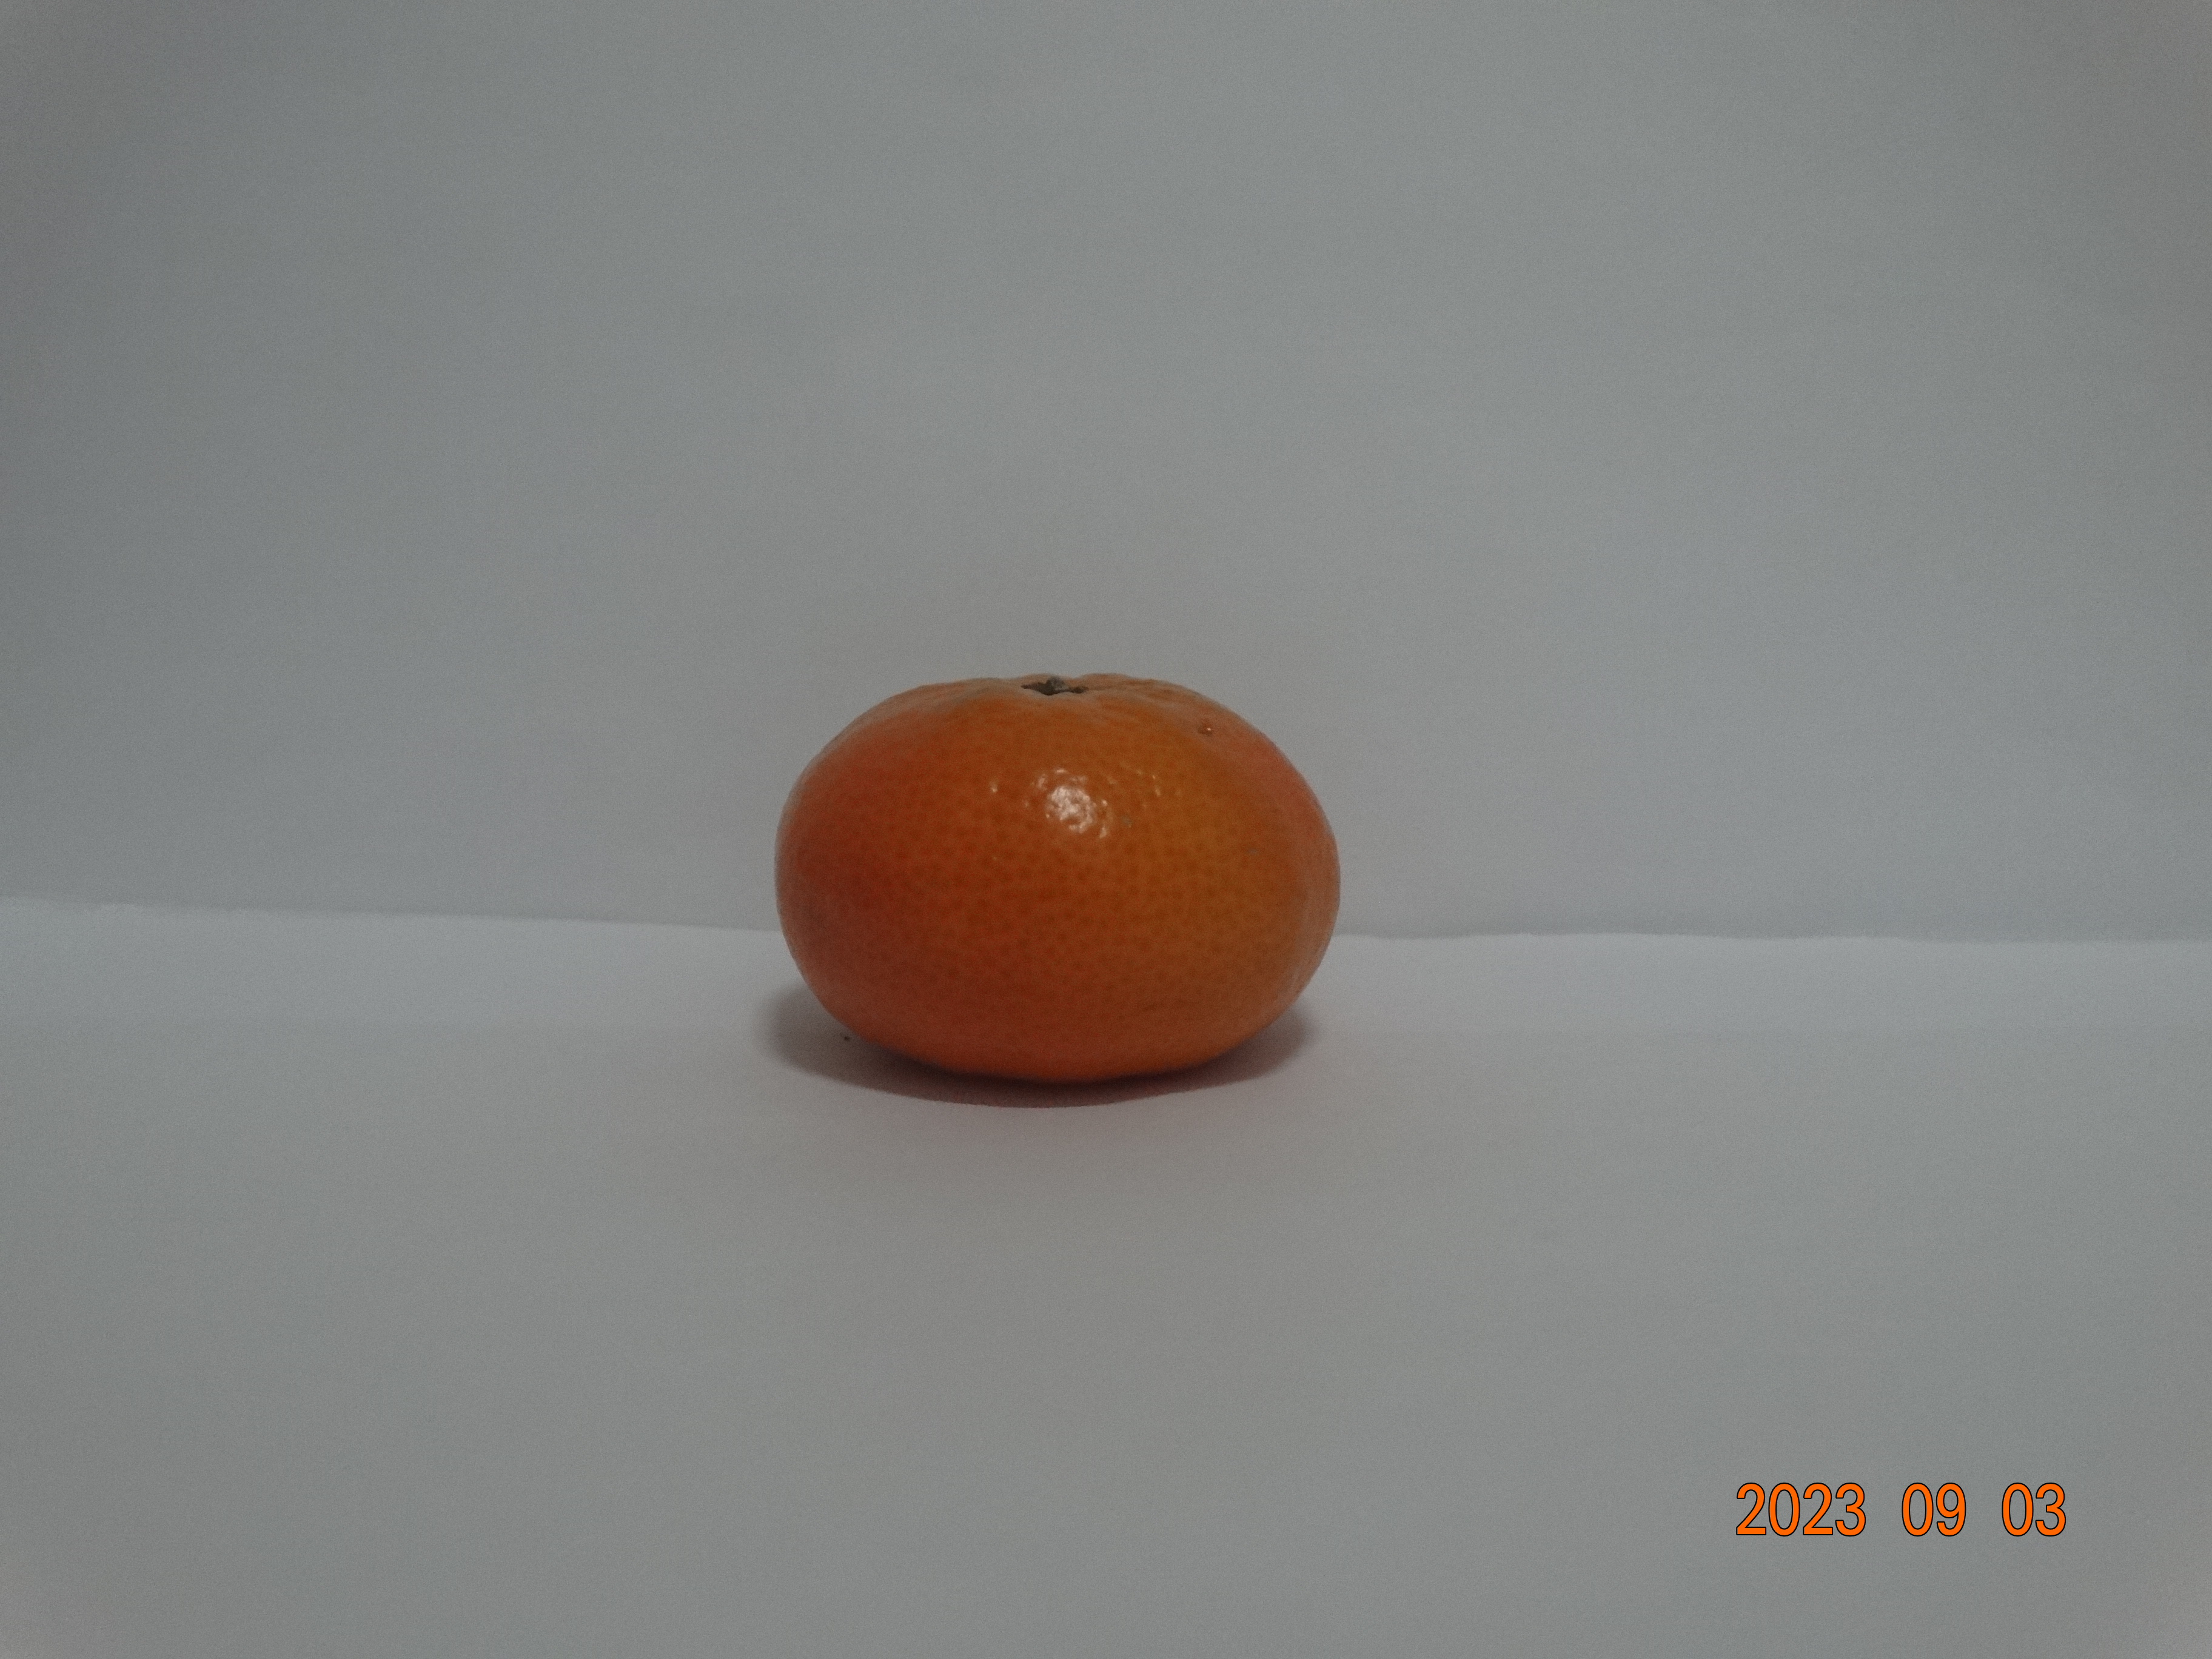
Citrus fruit variety: tangerine